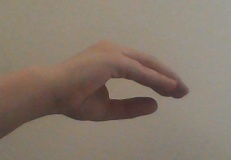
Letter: jeem